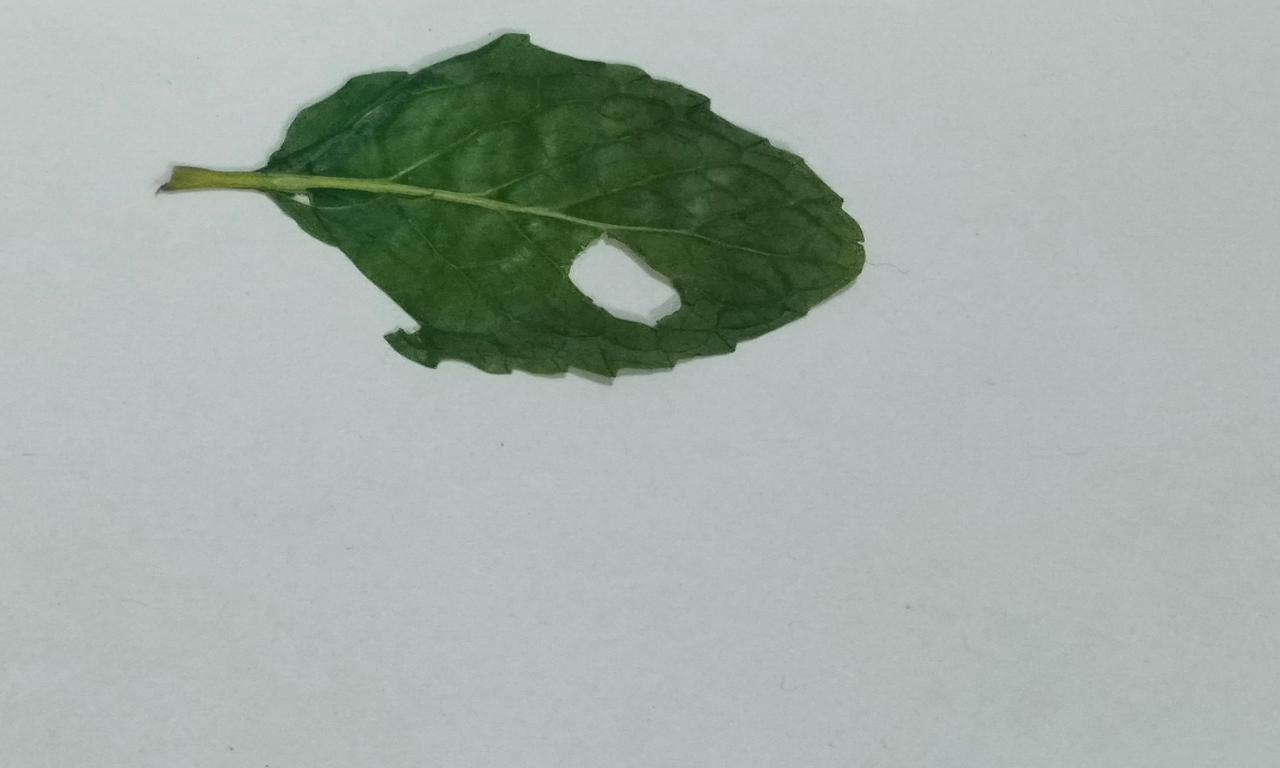
Label: Dried